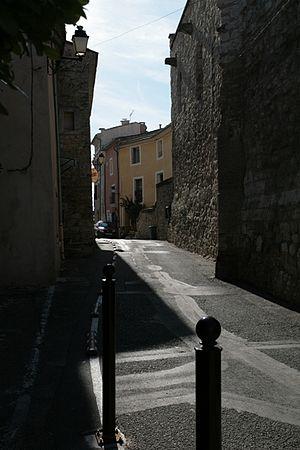
Velleron est une commune française, située dans le département de Vaucluse en région Provence-Alpes-Côte d'Azur. Elle fait partie du Grand Avignon.